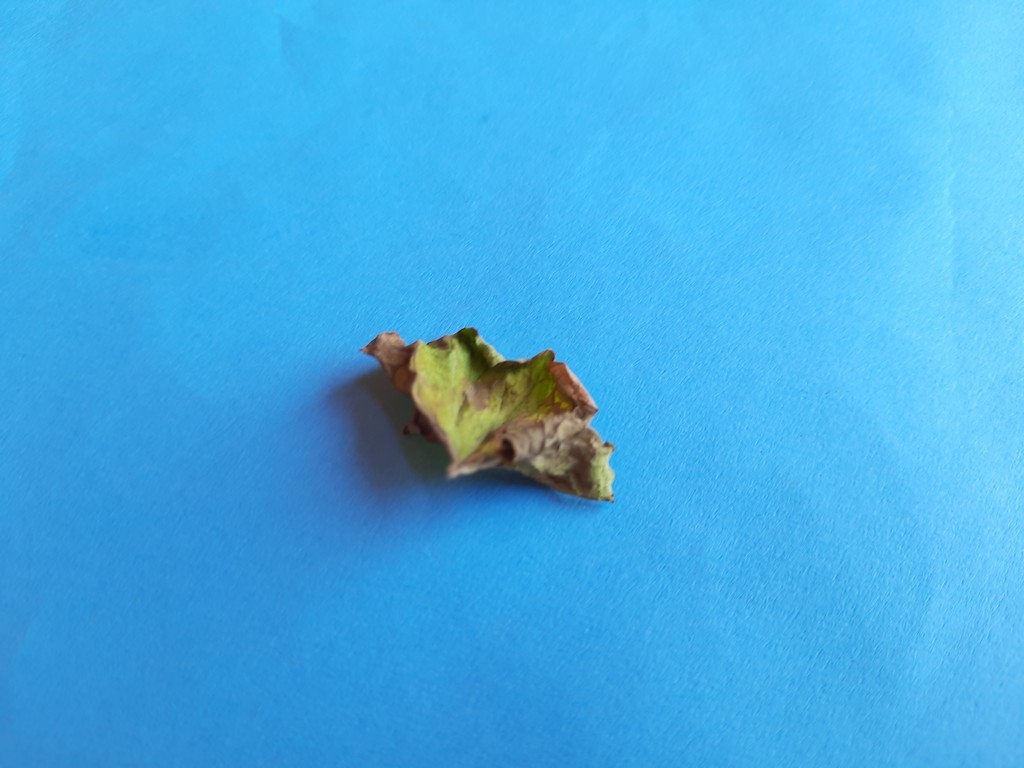
Label: Dried